Kiti Mánver

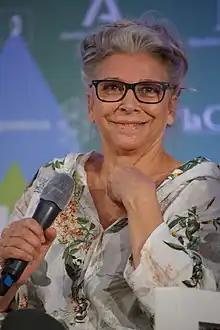
Mánver at the 2020 Málaga Film Festival

María Isabel Ana Mantecón Vernalte (born 11 May 1953), better known as Kiti Mánver, is a Spanish actress. She has appeared in more than 100 films and television shows since 1970.